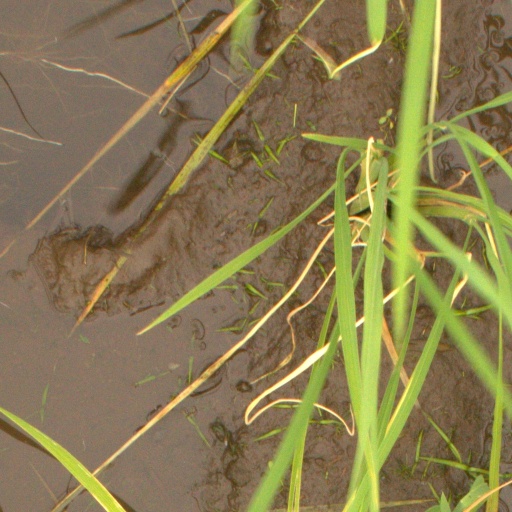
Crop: rice